May 16 coup

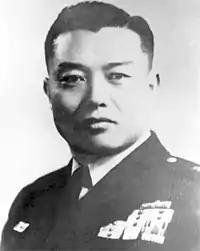
Army Chief of Staff Chang Do-yong

Over the course of the next half-year, the coup plans became an open secret within the military. Park failed in winning over the army's Counter-Intelligence Command and the 9th Division, but neither organization reported the plans to higher authorities, allowing the planning to proceed unimpeded. As 1960 drew to a close, moreover, Park began parallel talks outside of his core group, structuring a loose network of supporters for his plan; among those brought in by these talks was Major General Lee Chu-il, with whom Park agreed that once the coup had taken place, Chang Do-yong would be placed as head of the Revolutionary Council in order to get the entire army's support. In March 1961, the core group met at the Chungmu-jang Restaurant in Seoul, and fixed the date April 19 for the coup, expecting significant disturbances on that day due to its being the anniversary of the revolution that had overthrown Rhee's regime. Park also secured the financial backing of prominent businessmen, amassing a total of 7.5 million hwan.